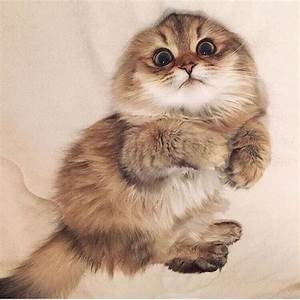
Label: cat